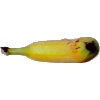
Label: Banana Lady Finger 1